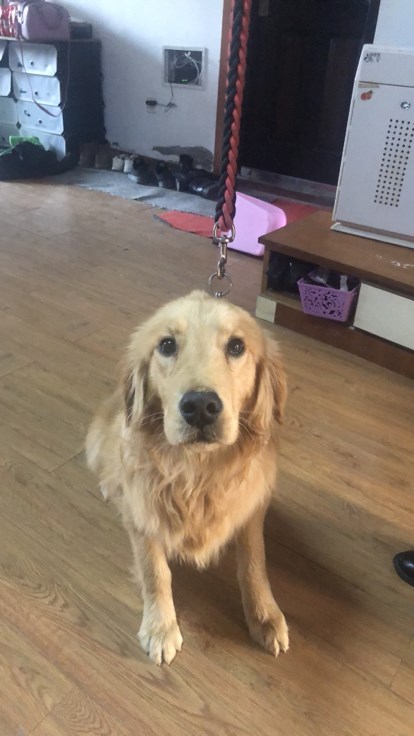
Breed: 5355-n000126-golden_retriever